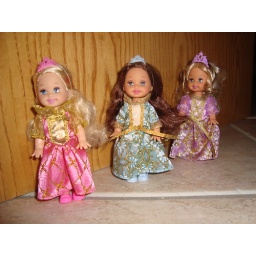
They are 3 masquarade ball Kelly dolls.They also had 3 paper masks in the color of each one.(IN STORAGE)